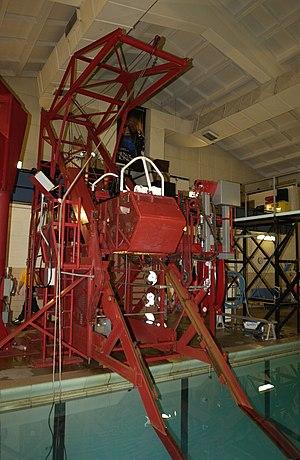
Un « Dilbert Dunker » est un appareil destiné à former des pilotes sur la façon de s'extraire correctement d'un avion submergé, généralement suite à un amerrissage d'urgence.